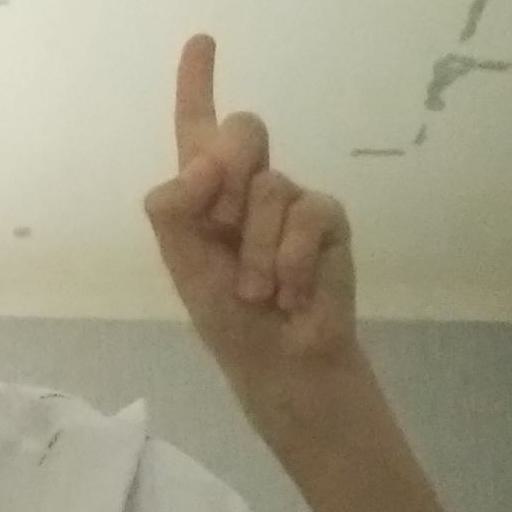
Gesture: one